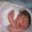
Label: baby